Spa Road railway station

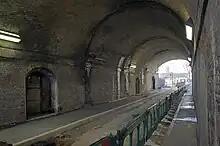
Railway arch at Marine Street, just north of Spa Road. The two iron doors on the left gave access to the ticket office of the 1842–1867 station and the platform.

In 1840, the L&GR applied to Parliament for powers to widen the viaduct, which was so narrow that the carriages only had a clearance of about between their sides and the parapet wall, and about clearance in the centre. There was no room for buildings of any description anywhere on the line. The company came under pressure to reopen Spa Road station, as competition from the railway had caused the demise of a horse-drawn coach service from Bermondsey to Deptford. It agreed to construct an improved station when the line was widened. This involved moving the access staircase to the north side of the viaduct, building a waiting and booking office room in the arches and constructing a shed over the line. A local contractor, Thomas Jackson, began work on the new station in June 1842 and it opened in September, with the work costing £450 (£33,000 at 2010 prices). The following February another life was lost at Spa Road when a man named Birmingham suffered a fatal injury in the station.